Relief Society Magazine

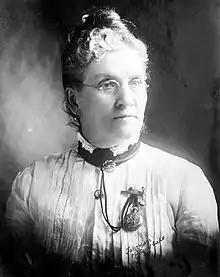
Susa Young Gates, founder and first editor of "The Relief Society Magazine"

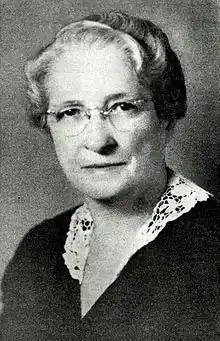
Amy Brown Lyman, author of "Notes from the Field" and eighth General Relief Society President

The "Relief Society Magazine" was distributed and printed from the Relief Society Office Building in Salt Lake City, Utah. Statistics come from "A History of the Relief Society Magazine."